Byron Beck

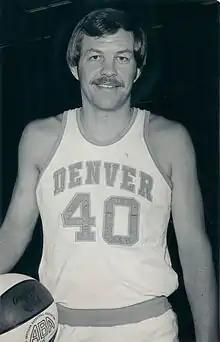

Byron Beck (born January 25, 1945) is an American former professional basketball player.